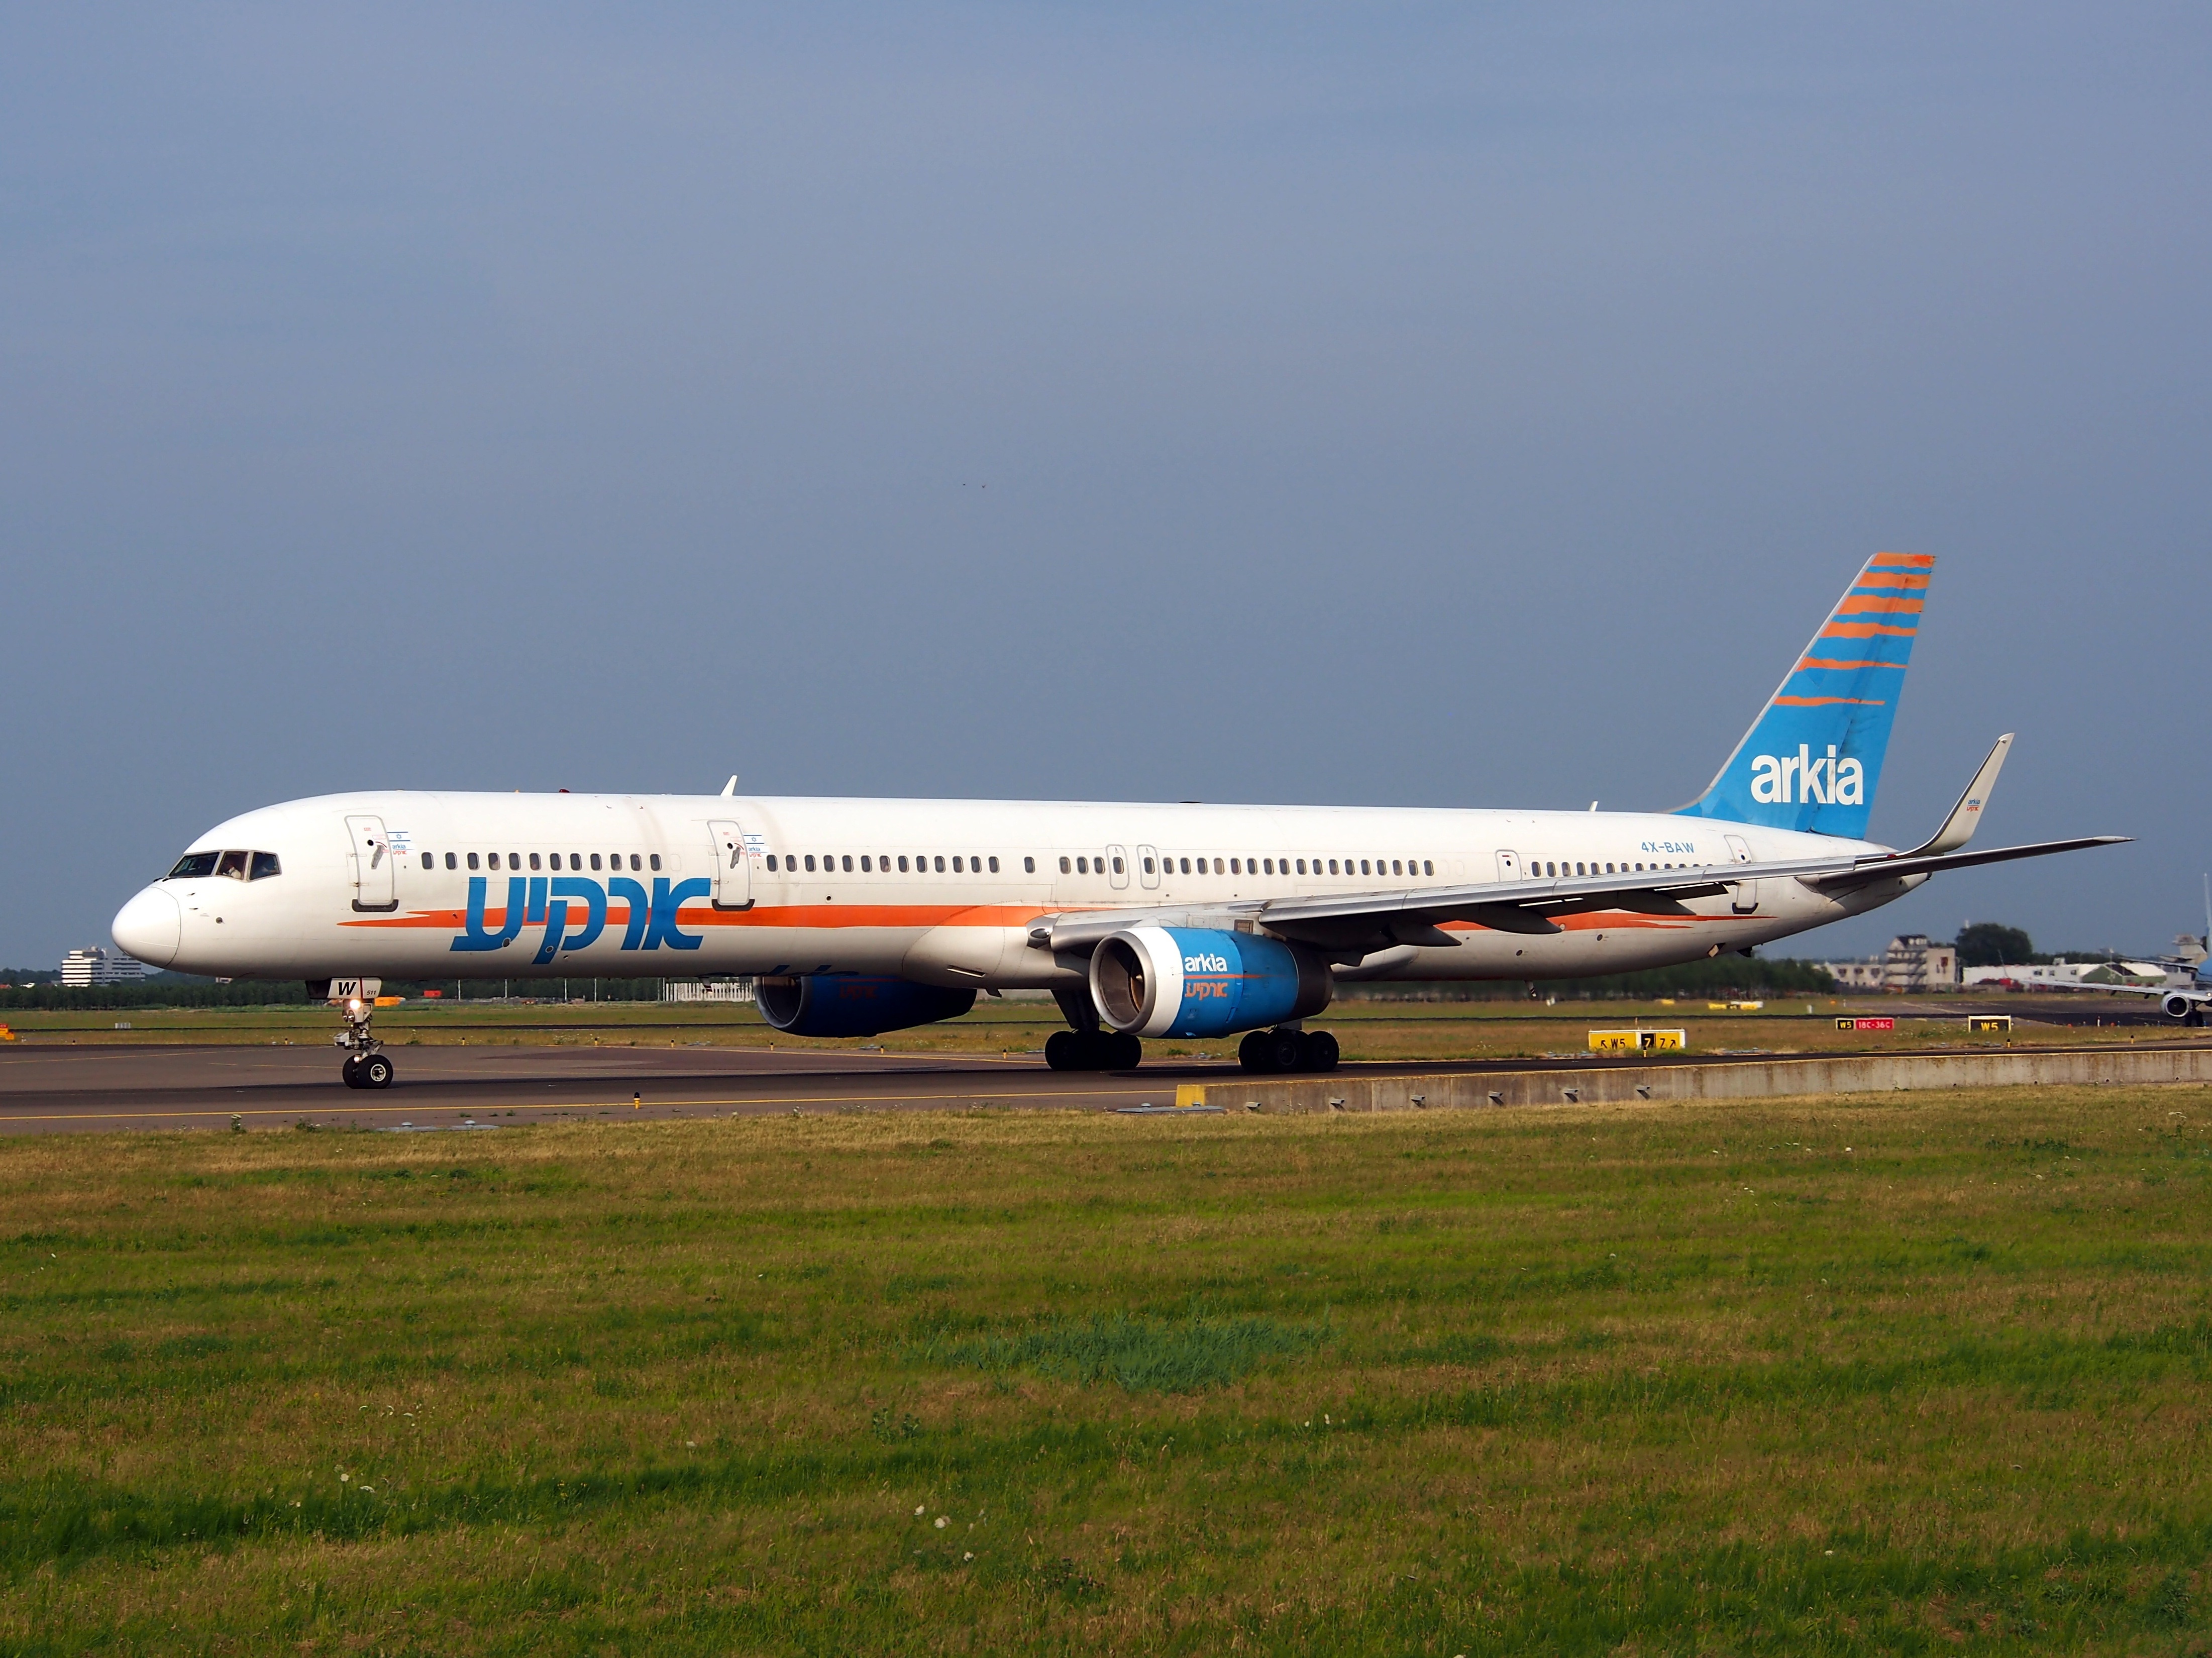
airport, airplane, aircraft, transportation, vehicle, airline, journey, aviation, airliner, airbus, boeing, takeoff, jet aircraft, boeing 777, taxiing, boeing 767, air travel, boeing 757, israeli airlines, atmosphere of earth, wide body aircraft, narrow body aircraft, airbus a320 family, mcdonnell douglas dc 9